Ickleton

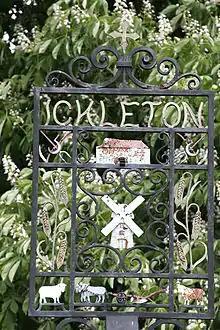
Wrought iron village sign

There are records of continuous Anglo-Saxon settlement at Ickleton for at least 1,000 years. Its toponym is derived from Old English, meaning "Icel's farm" or "estate associated with a man named Icel".